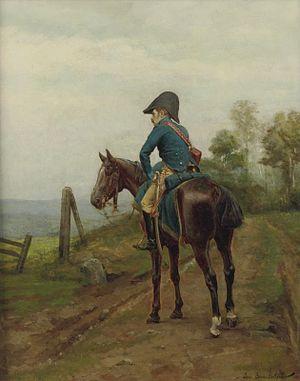
Jean Jacques Berne-Bellecour né le 14 août 1874 à Saint-Germain-en-Laye et mort en 1939 est un peintre français.